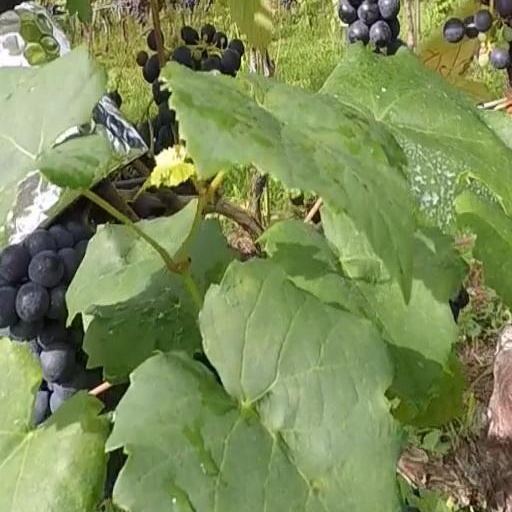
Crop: grape